British Aerospace 125

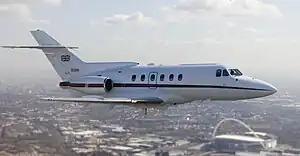

The British Aerospace 125 is a twinjet mid-size business jet. Originally developed by de Havilland and initially designated as the DH.125 Jet Dragon, it entered production as the Hawker Siddeley HS.125, which was the designation used until 1977. Later on, more recent variants of the type were marketed as the Hawker 800.